Bio-ship Paladin

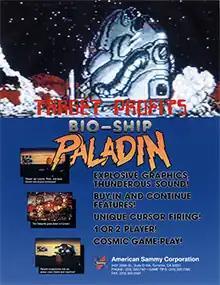
Arcade flyer of "Bio-ship Paladin"

Bio-ship Paladin, known in Japan as , is a 1990 horizontally scrolling shoot 'em up arcade game released by UPL and distributed by Sammy Corporation for North American manufacture. It was later ported to the Sega Mega Drive. While the game is essentially a standard horizontally scrolling shoot 'em up, it has an innovation that makes it unique in the genre. The player flies a spaceship (specifically, a bioship) which has the standard forward guns to be found in all horizontal scrollers, but it also possesses a weapon that can be manually targeted with a crosshair, in the same manner as in the game "Missile Command". This allows the player to fire in any direction with pinpoint accuracy, and adds an extra level of strategy to the game. The game saw an almost arcade perfect port on the Mega Drive, albeit with a few changes that actually enhanced the look of the game, such as added parallax scrolling backgrounds in the second level. It would eventually see a worldwide re-release as part of the "Arcade Archives" series for Nintendo Switch and PlayStation 4 on August 5, 2021.